Thorvald Nilsen

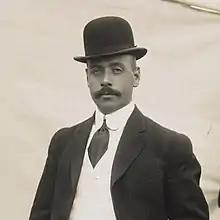

Thorvald Nilsen (6 August 1881 – 19 April 1940) was captain of the polar ship, the "Fram" and deputy commander during Roald Amundsen's expedition to Antarctica (1910–12). While Amundsen conquered the South Pole, the "Fram" was used for oceanographic observations in the South Atlantic.